Guernica (Picasso)

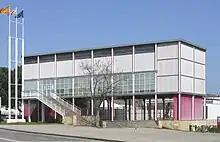
A replica (built in Barcelona in 1992) of the pavilion of the Spanish Republic at the 1937 Paris International Exhibition

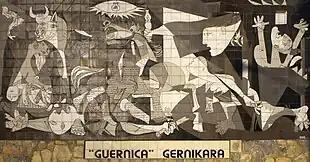
A tiled wall in Gernika claims ""Guernica" Gernikara", "The "Guernica" (painting) to Gernika"

"Guernica" was unveiled and initially exhibited in July 1937 at the Spanish Pavilion at the Paris International Exposition, where Nazi Germany and the Soviet Union had huge pavilions. The Pavilion, which was financed by the Spanish Republican government at the time of civil war, was built to exhibit the Spanish government's struggle for existence contrary to the Exposition's technology theme. The Pavilion's entrance presented an enormous photographic mural of Republican soldiers accompanied by the slogan: